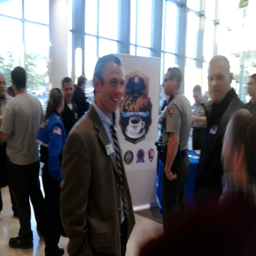
community members and police officers speak